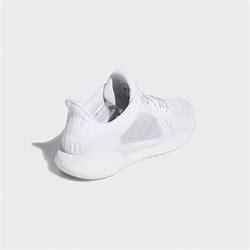
Brand: adidas
Model: Climacool Vent